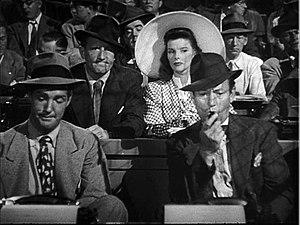
Spencer Tracy est un acteur américain, né le 5 avril 1900 à Milwaukee et mort le 10 juin 1967 à Beverly Hills.